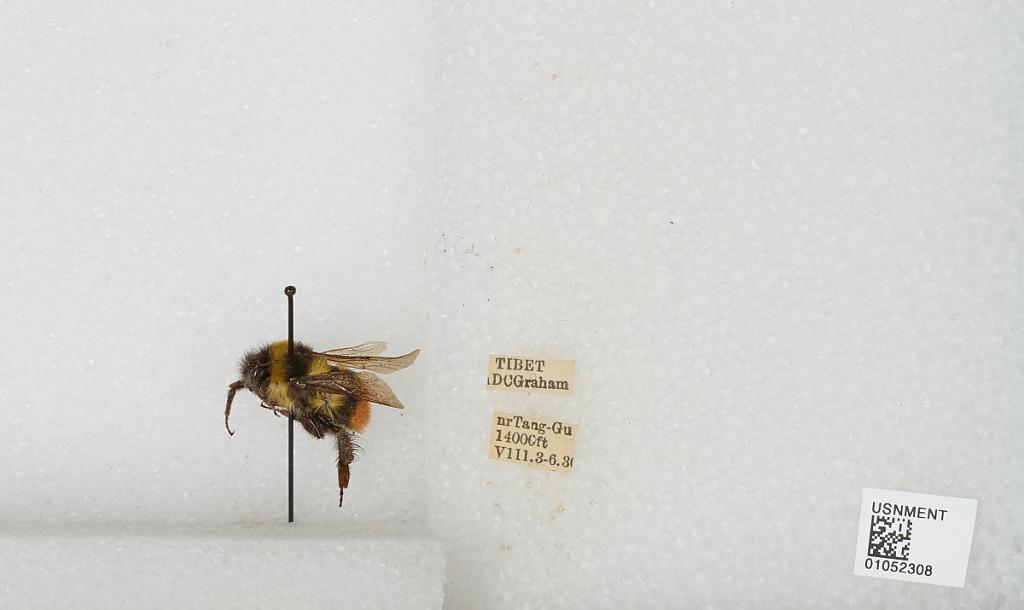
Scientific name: Bombus sp.
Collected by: D. Graham
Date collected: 1930-8-3
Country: China
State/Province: Tibet Autonomous Region
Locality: near Tang-Gu